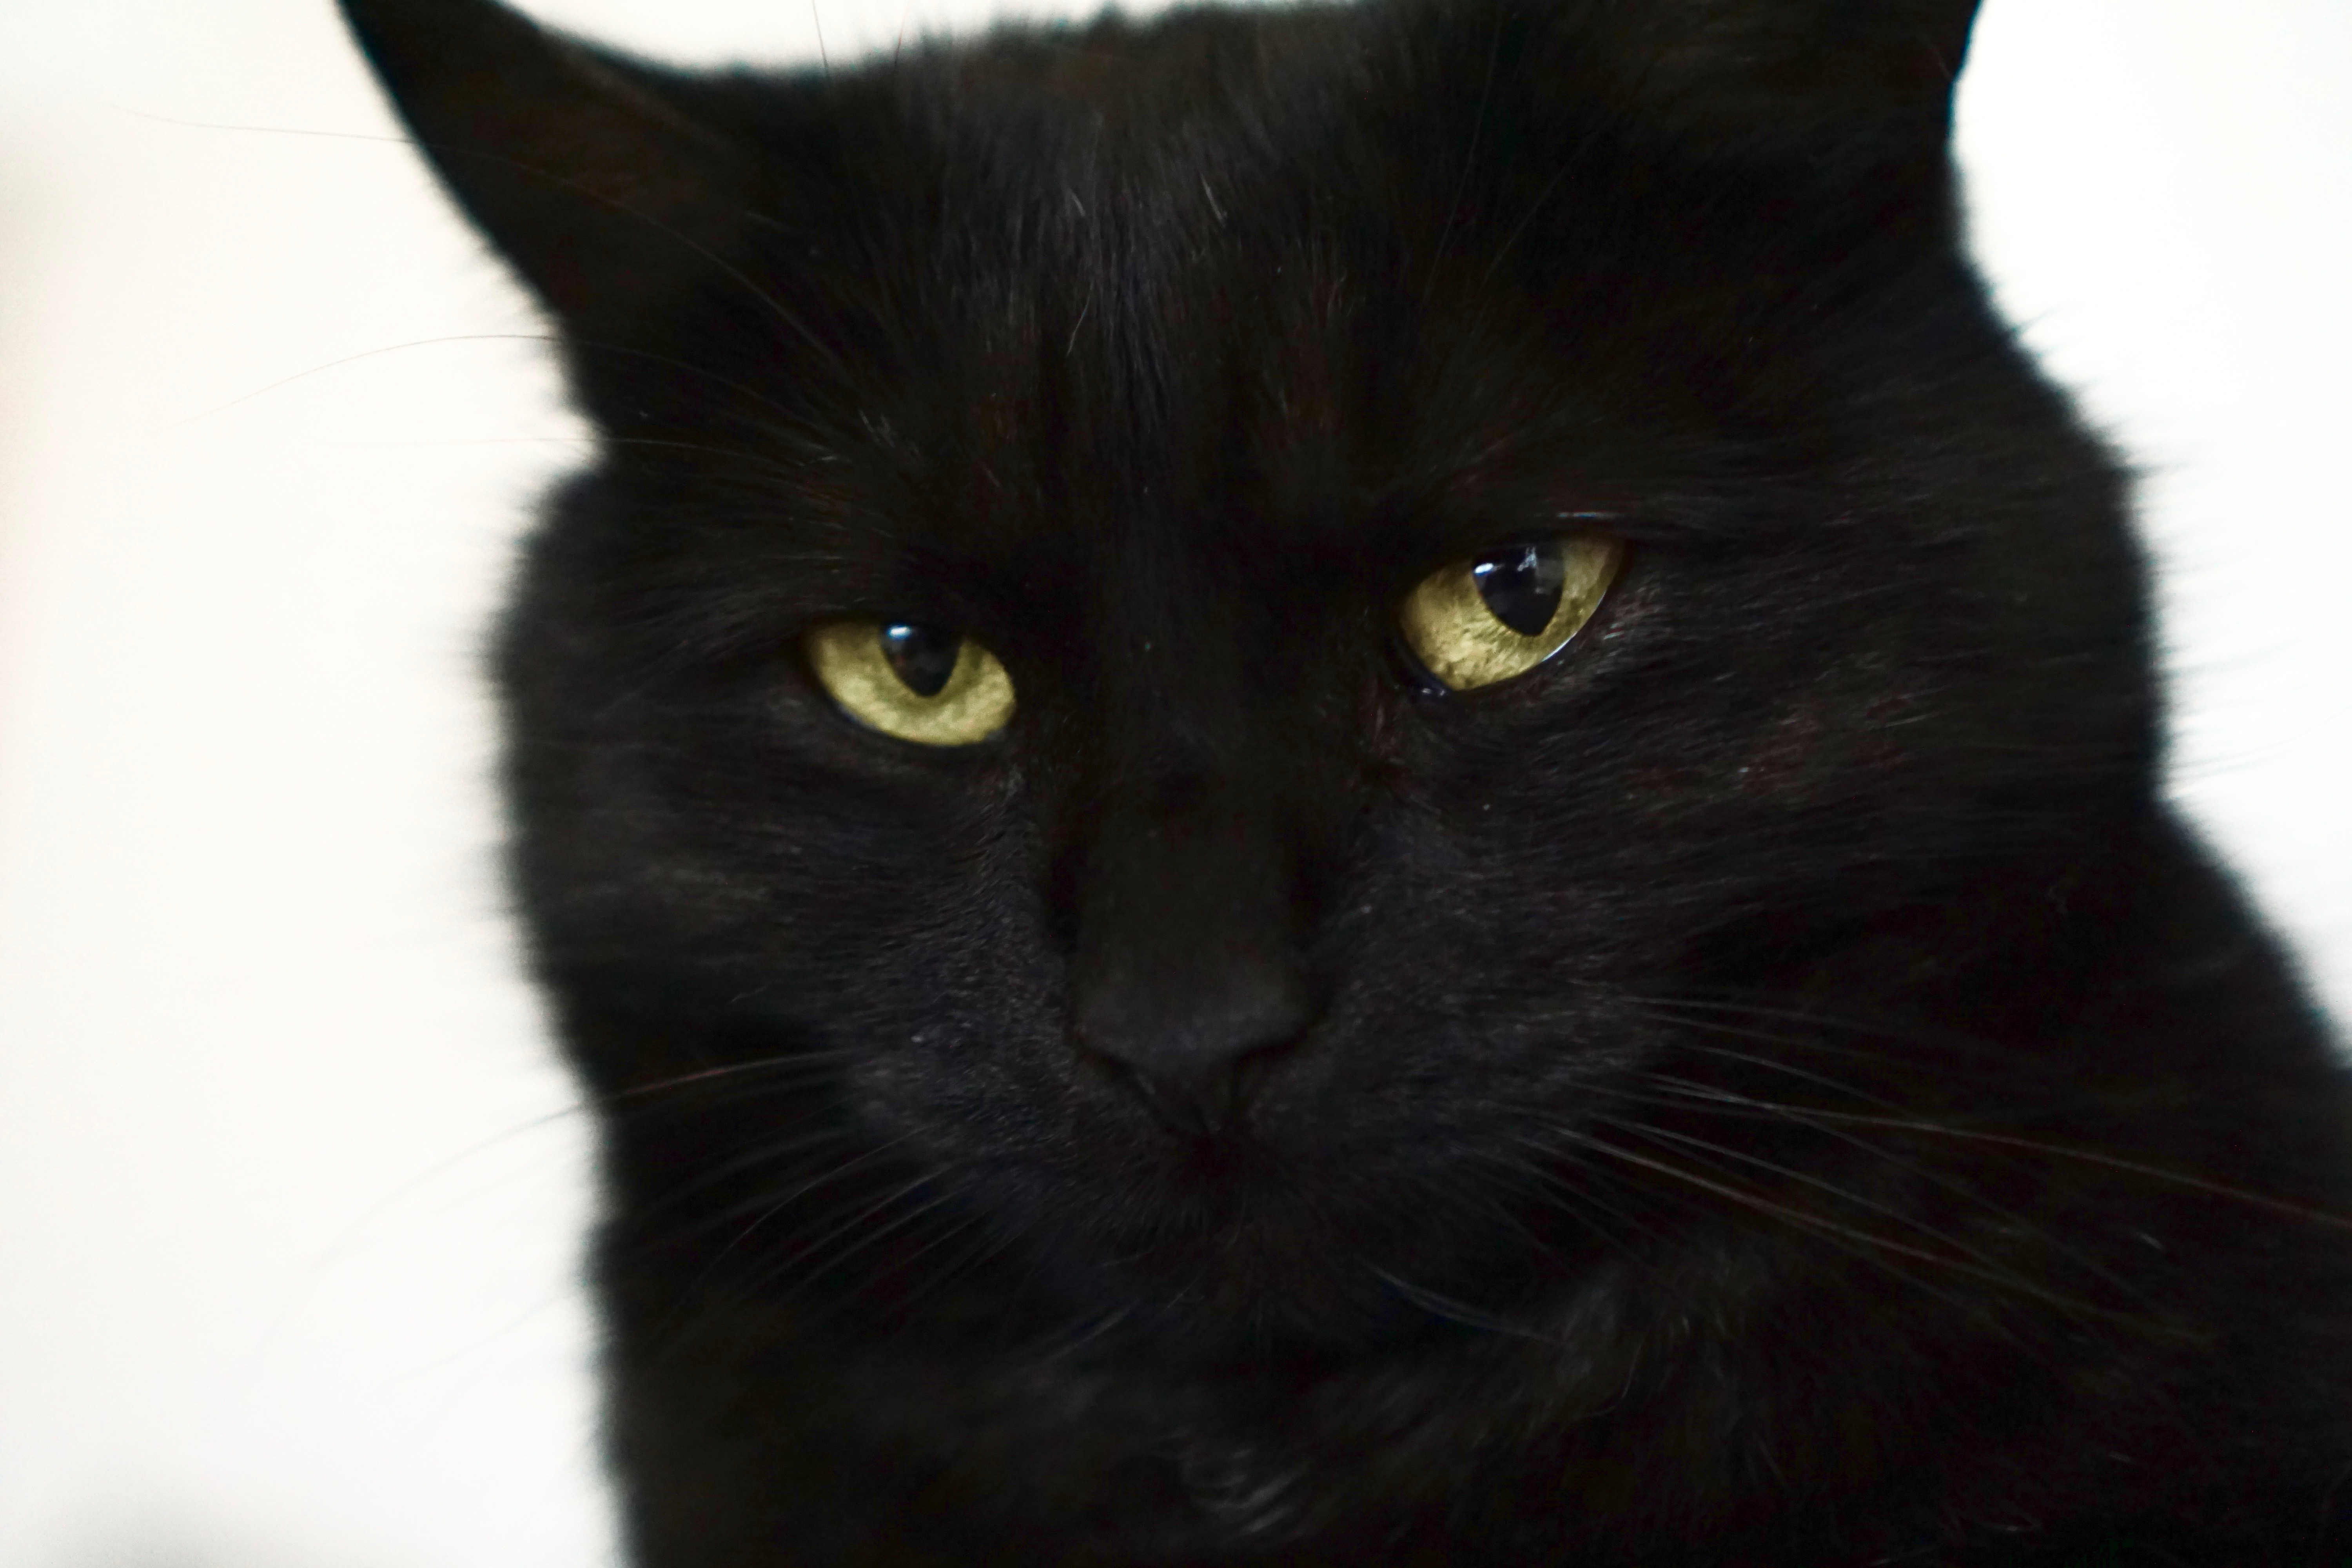
view, animal, portrait, cat, mammal, black cat, black, close, face, nose, eyes, whiskers, vertebrate, bombay, european shorthair, chartreux, korat, small to medium sized cats, cat like mammal, carnivoran, nebelung, domestic short haired cat, domestic long haired cat